Valdivia culture

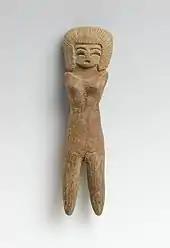
Female figurine; 2600-1500 BCE; ceramic; 11 x 2.9 x 1.6 cm (4 x 1 x in.); Brooklyn Museum (New York City)

Ceramic phase A of the Valdivia was long thought to be the oldest pottery produced by a coastal culture in South America, dated to 3000-2700 BCE. In the 1960s, a team of researchers proposed there were significant similarities between the archeological remains and pottery styles of Valdivia and those of the ancient Jōmon culture, active in this same period on the island of Kyūshū, Japan. They compared both decoration and vessel shape, pointing to techniques of incising. The Early to Middle Jomon pottery had antecedents dating 10,000 years, but the Valdivia pottery style seemed to have developed rather quickly. In 1962 three archeologists, Ecuadorian Emilio Estrada and Americans Clifford Evans and Betty Meggers suggested that Japanese fishermen had gotten blown to Ecuador in a storm and introduced their ceramics to Valdivia at that time. Their theory was based on the idea of diffusion of style and techniques.